Papillon Rose

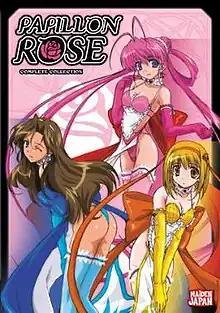
Artwork for the DVD case front cover for the North American release by Maiden Japan. The character Tsubomi as Papillon Rose is shown at the top center, Anne as Papillon Lily left center and Shizuku as Papillon Margarette on the lower right.

is an anime series which parodies the magical girl genre, particularly "Sailor Moon" and "Cutie Honey". A 24-minute OVA was released in 2003 followed by a six-episode TV series, broadcast in Japan in 2006. A DVD collection containing the OVA and TV series was released in North America in 2010. The origin of this anime series is different from most other anime series' as it is based on an Internet hoax rather than a previously existing manga series.